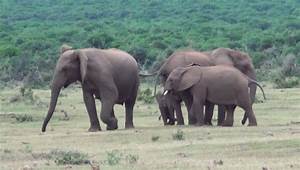
Label: elefante